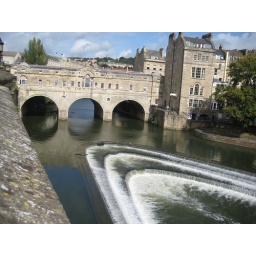
This shows better detail of how the water goes down in 'steps' and windows from shops on the bridge.